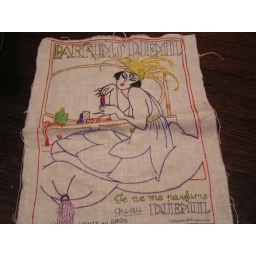
decor girl embroidered for Gemma, not quite finished! Will be put in frame or as a wall hanging